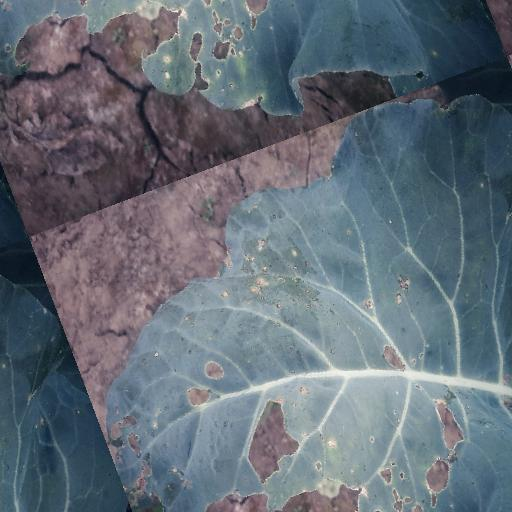
Label: Black Rot